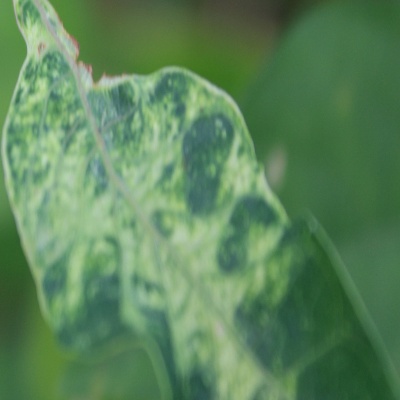
Crop: Cassava
Condition: mosaic